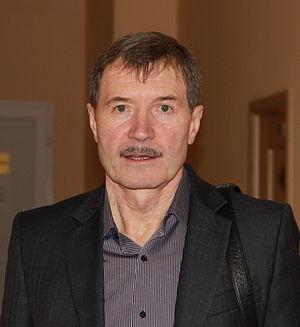
Personnages célèbres de Penza, Russie.
Boris Sokolovsky est un entraîneur russe de basket-ball.